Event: Nepal Earthquake
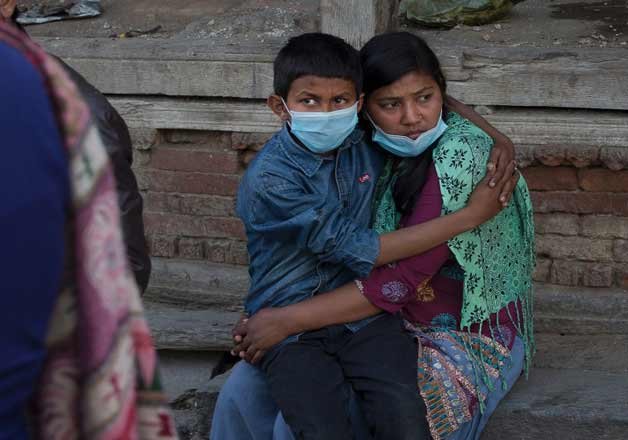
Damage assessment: no_damage